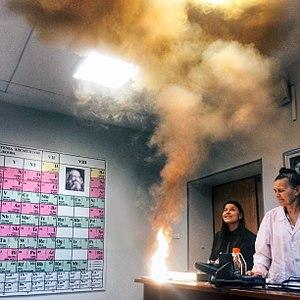
Un ingénieur chimiste, ingénieur civil chimiste ou ingénieur civil en chimie est un ingénieur dont le domaine de spécialisation est la chimie. Un ingénieur chimiste est principalement formé pour travailler dans l'industrie chimique en tant qu'ingénieur de production ou ingénieur process notamment. Ses domaines de compétence vont de la pétrochimie à la carbochimie en passant par le génie environnemental et le génie chimique. De nombreux secteurs emploient des ingénieurs chimistes tels que les industries chimiques, pétrochimiques, pharmaceutiques, agro-alimentaires, sidérurgiques et métallurgiques.